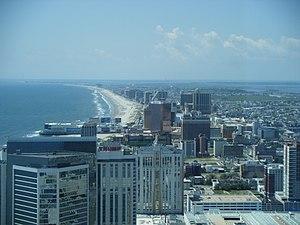
Atlantic City est une ville de l'État américain du New Jersey, située dans le comté d'Atlantic, sur le littoral Atlantique.